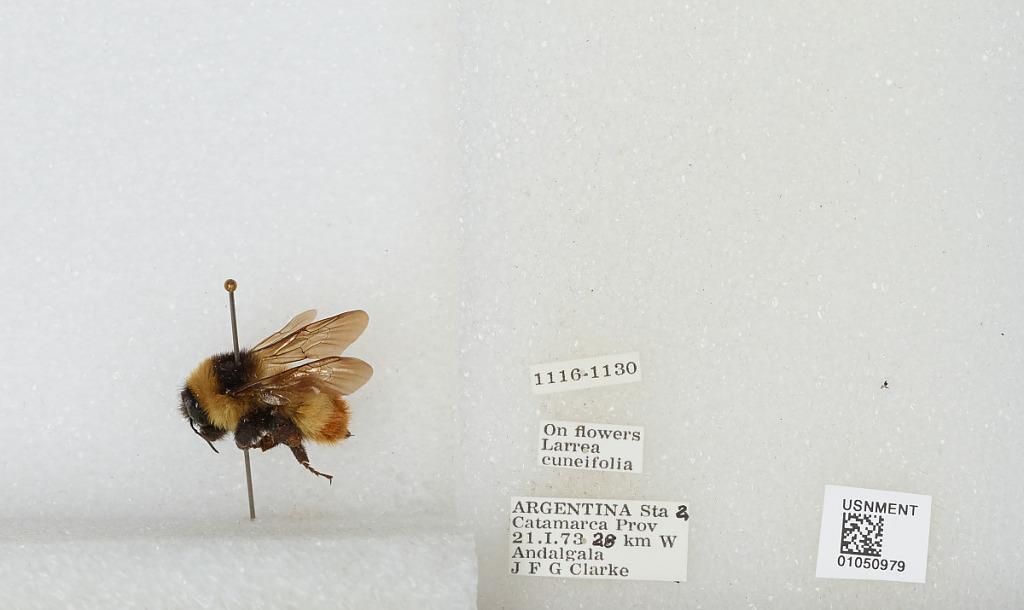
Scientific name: Bombus sp.
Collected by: J. Clarke
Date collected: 1973-1-21
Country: Argentina
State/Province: Catamarca
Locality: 28 km West Andalgala, Sta 2
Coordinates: -27.582, -66.3165